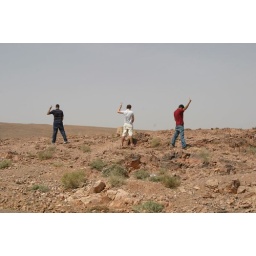
Yes, some of the boys in my house think peeing outside whilst others are staring is a cool thing.